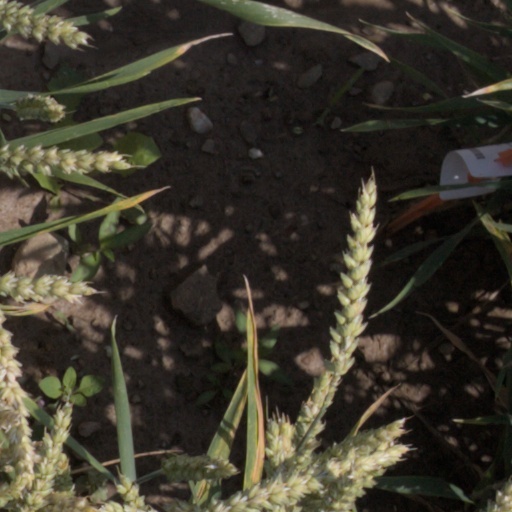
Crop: wheat